Nature fakers controversy

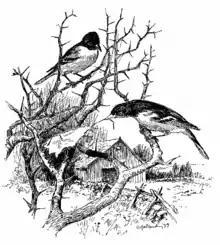
Illustration of orioles who have devised a way of gathering thread from a piece of cloth, from Long's "Way of the Wood Folk"

In the latter essay, Long insisted that there was a difference between the study of nature and the study of science; whereas science concerned itself with laws and generalizations, the study of nature was far more complex as it allowed for the recognition of individual life forms. He wrote, "The difference between Nature and Science is the difference between a man who loves animals, and so understands them, and the man who studies Zoology; it is the difference between the woman who cherishes her old-fashioned flower-garden and the professor who lectures on Botany in a college class-room." Long's intention was to divide the old school naturalists (which included Burroughs among its members) from what he saw as the newly formed school, of which he was part, whose members were capable of seeing animals as individuals. Because he wrote personal nature essays, and not scientific reports, Long believed that his readers required from him "not simply eyes and ears and a note-book; but insight, imagination, and, above all, an intense human sympathy, by which alone the inner life of an animal becomes luminous, and without which the living creatures are little better than stuffed specimens".